Aubrey Newman

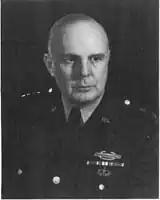

Aubrey Strode Newman (1903–1994) was a United States Army major general with 34 years of service. During World War II, Newman commanded the 34th Infantry Regiment of the 24th Infantry Division during the Philippines Campaign. His cry of "Follow Me!" at Leyte rallied his troops and inspired American infantrymen for decades. He was awarded the Distinguished Service Cross (DSC), the nation's second-highest award for valor in combat, for extraordinary heroism during this battle.